Eastern Rukum District

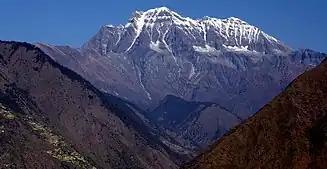
Mt Sisne (5,849m)

Magars make up the near majority of the population in Eastern Rukum. After Palpa district (53% Magar population), Eastern Rukum has the second-largest Magar population in Nepal as a percentage of the total population (49%), followed by Rolpa (43%).